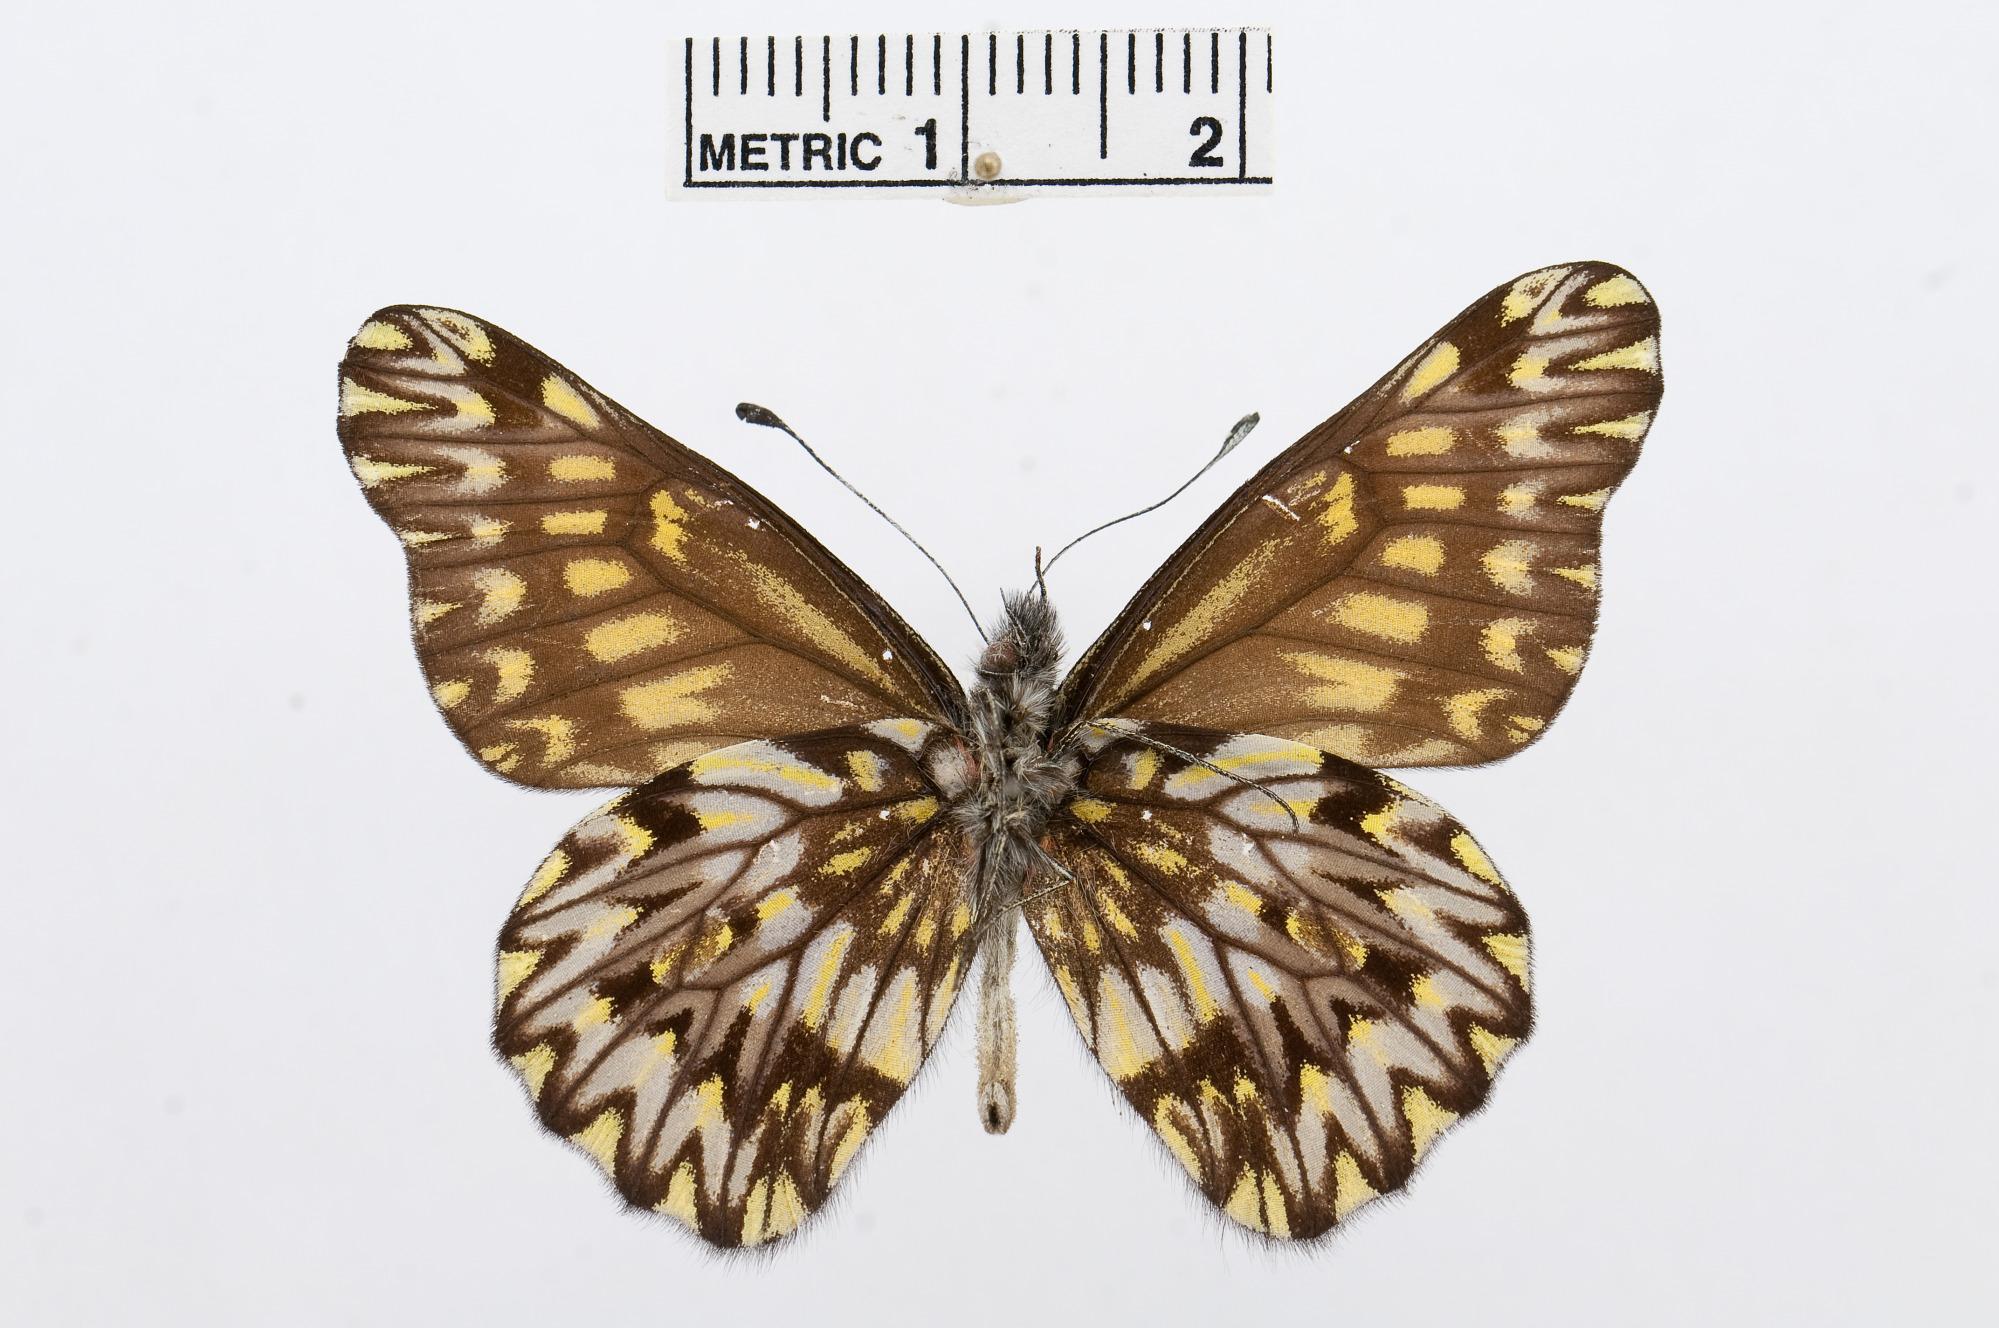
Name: Catasticta scurra
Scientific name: Catasticta scurra
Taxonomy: Animalia, Arthropoda, Hexapoda, Insecta, Lepidoptera, Pieridae, Pierinae